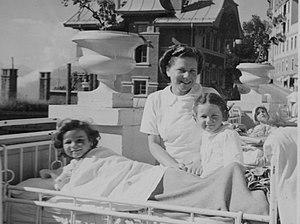
Liselotte Marshall est une écrivaine juive originaire d’Allemagne qui est connue pour son roman Les Mots étranglés. Ce roman souligne les relations entre l'antisémitisme et le capacitisme pendant la Seconde Guerre mondiale.